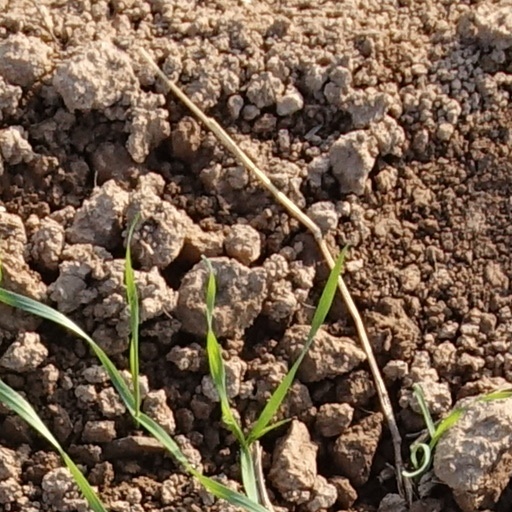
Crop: wheat